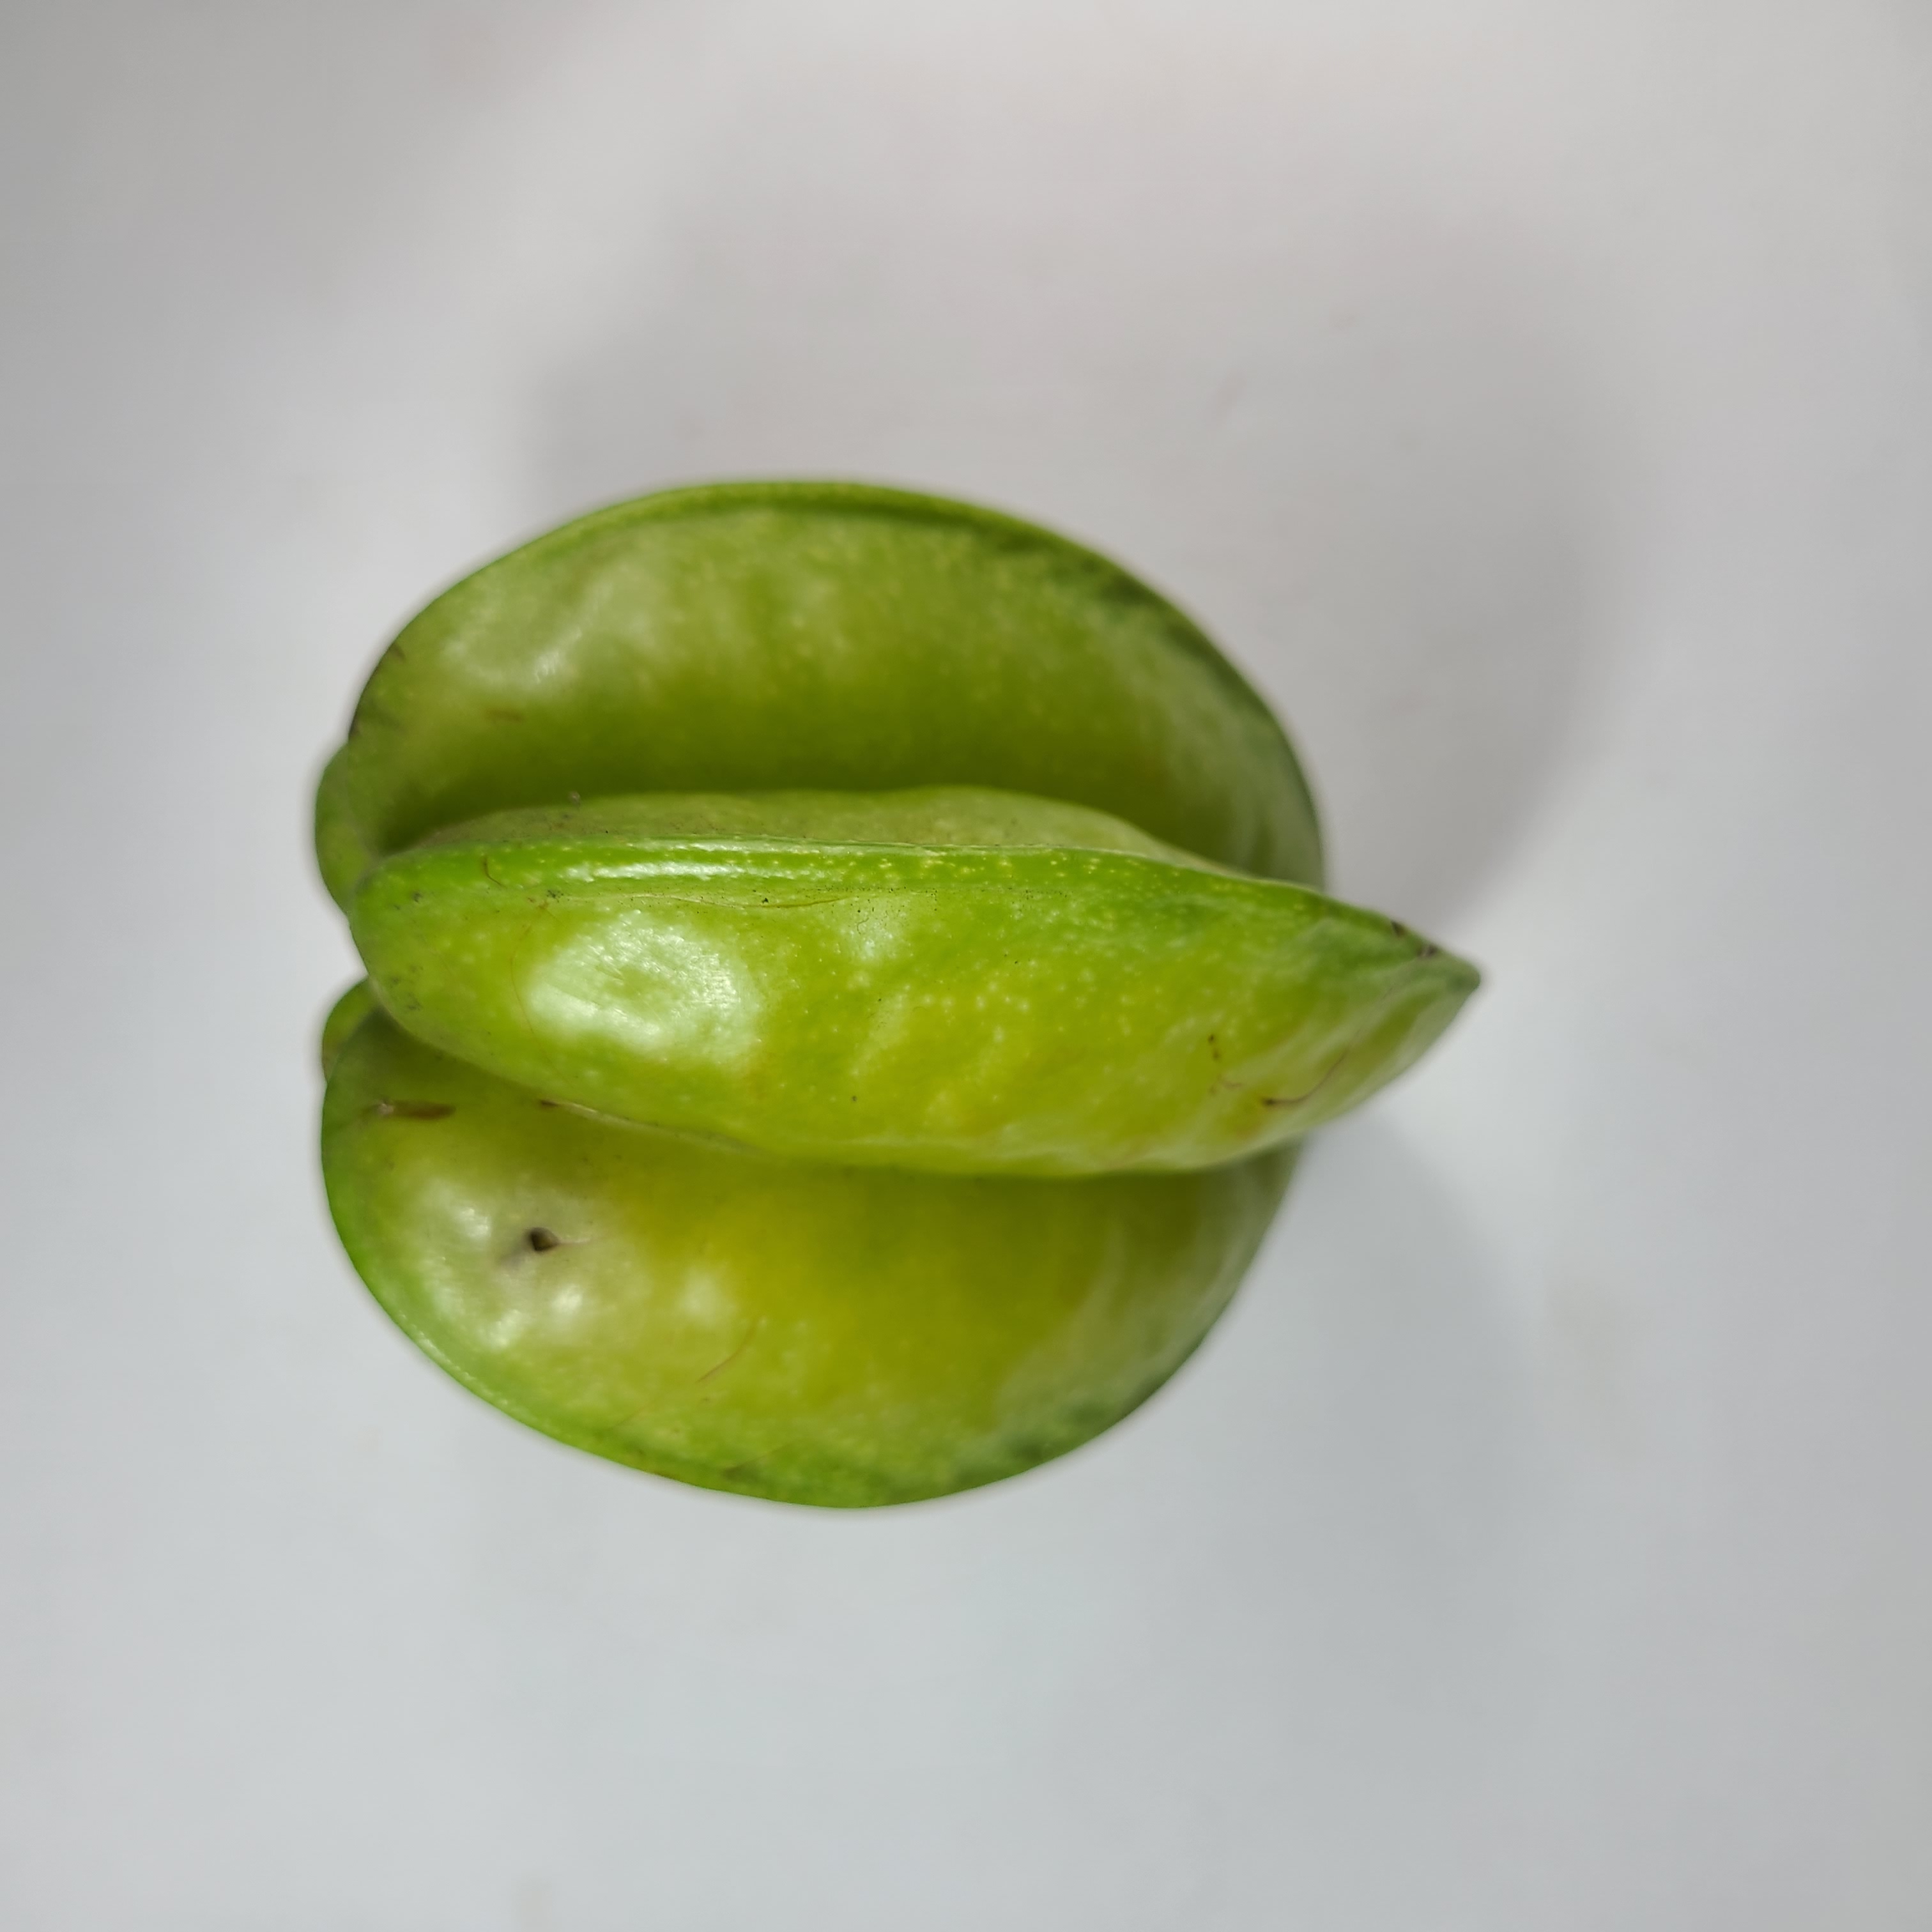
Label: Unhealthy Fruits